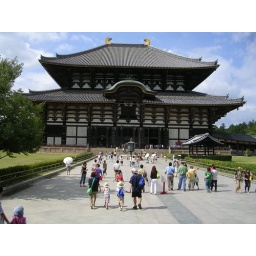
This is the biggest wooden building in the world, inside is a giant Buddha. It is located in Nara.